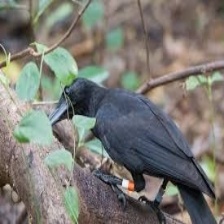
Species: ABBOTTS BOOBY
Scientific name: PAPASULA ABBOTTI